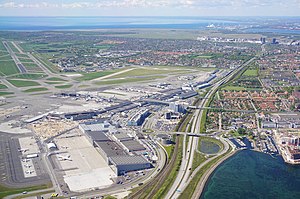
Øresundsmotorvejen
Øresundsmotorvejen
Øresundsmotorvejen ligger på Amager i øst-vest-gående retning. Den er en del af landanlæggene til Øresundsforbindelsen og ejes af Sund og Bælt Holding A/S. Den forbinder den faste forbindelse til Sverige med det danske motorvejsnet via Amagermotorvejen. Strækningen er ca. 10 km lang.